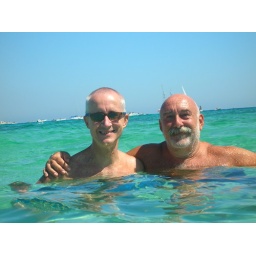
Sicily : Mondello beach. Two old men bathing in the clear water of Mondello bay